Indigenous peoples in Brazil

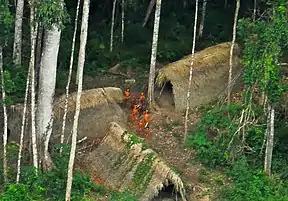
Members of an uncontacted tribe encountered in the Brazilian state of Acre in 2009

After Rondon's pioneering work, the SPI was handed over to bureaucrats and military officers, and its effectiveness declined after 1957. The new officials did not share Rondon's deep commitment to the Amerindians. Instead, the SPI sought to integrate tribal groups into mainstream Brazilian society. The promise of wealth from reservation lands attracted cattle ranchers and settlers, who continued encroaching on Indigenous territories, with the SPI facilitating this intrusion. Between 1900 and 1967, an estimated 98 Indigenous tribes were wiped out.